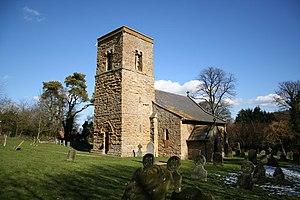
Rothwell est un village du district de West Lindsey, dans le Lincolnshire, en Angleterre.